Edward Bruce Hamley

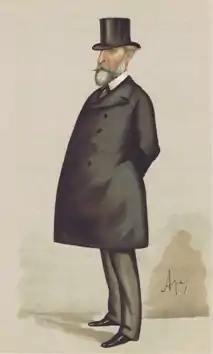
"English Strategy" Lt-General Hamley as caricatured by Ape (Carlo Pellegrini) in Vanity Fair, April 1887

Lieutenant General Sir Edward Bruce Hamley (27 April 182412 August 1893) was a British general and military writer and a Conservative politician who sat in the House of Commons from 1885 to 1892.